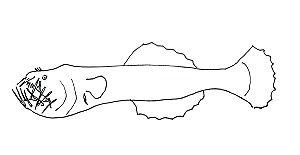
En zoologie, poisson aveugle est un nom ambigu qui désigne plusieurs espèces de poissons sans yeux fonctionnels. Ce sont des espèces cavernicoles ou abyssales dont les yeux, inutiles dans l'obscurité ambiante, se recouvrent d'une couche graisseuse quand ils sont présents chez les jeunes, rendant l'animal complètement aveugle à l'âge adulte.
Neoceratias spinifer est une espèce de poissons abyssaux, la seule du genre Neoceratias lui-même unique représentant de la famille des Neoceratiidae dans l'ordre des Lophiiformes.